History of the New England Patriots

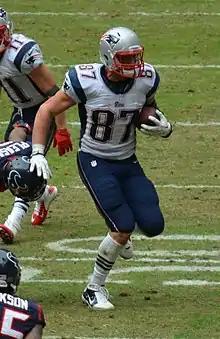
Rob Gronkowski in 2013.

In their 2012 season opener, the Patriots defeated the Tennessee Titans before losing at home to the Arizona Cardinals. In Week 3, New England lost to the Baltimore Ravens 30–28 on a last-second field goal. The first three games of the season were officiated by replacement referees, as the regular referees were locked out during a contract dispute. The replacement referees were criticized, and at the end of the Ravens game, Bill Belichick made contact with a referee as he was leaving the field to argue a call, which the league fined him for. In Week 4, the Patriots defeated the Buffalo Bills 52–28. After that, the Patriots went on the defeat the Denver Broncos 31–21, but lost to the Seattle Seahawks 24–23 the following week. The Patriots then defeated the New York Jets in overtime, 29–26, and continued on a seven-game win streak. The Patriots ended the season as the #2 seed in the AFC. The Patriots were given a bye week before they had to face the Houston Texans, who they defeated 41–28. They then had faced the Baltimore Ravens and lost 28–13.